Penelope

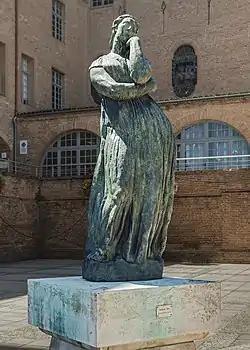
"Penelope", bronze by Emile-Antoine Bourdelle

Penelope's efforts to delay remarriage is often seen as a symbol of marital fidelity to her husband, Odysseus. But because Athena wants her "to show herself to the wooers, that she might set their hearts a-flutter and win greater honor from her husband and her son than heretofore", Penelope does eventually appear before the suitors.